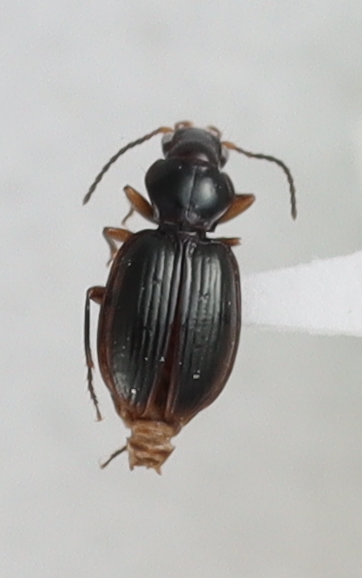
Scientific name: Mecyclothorax konanus
Plot: 17
Trap: E
Collected: 20190717